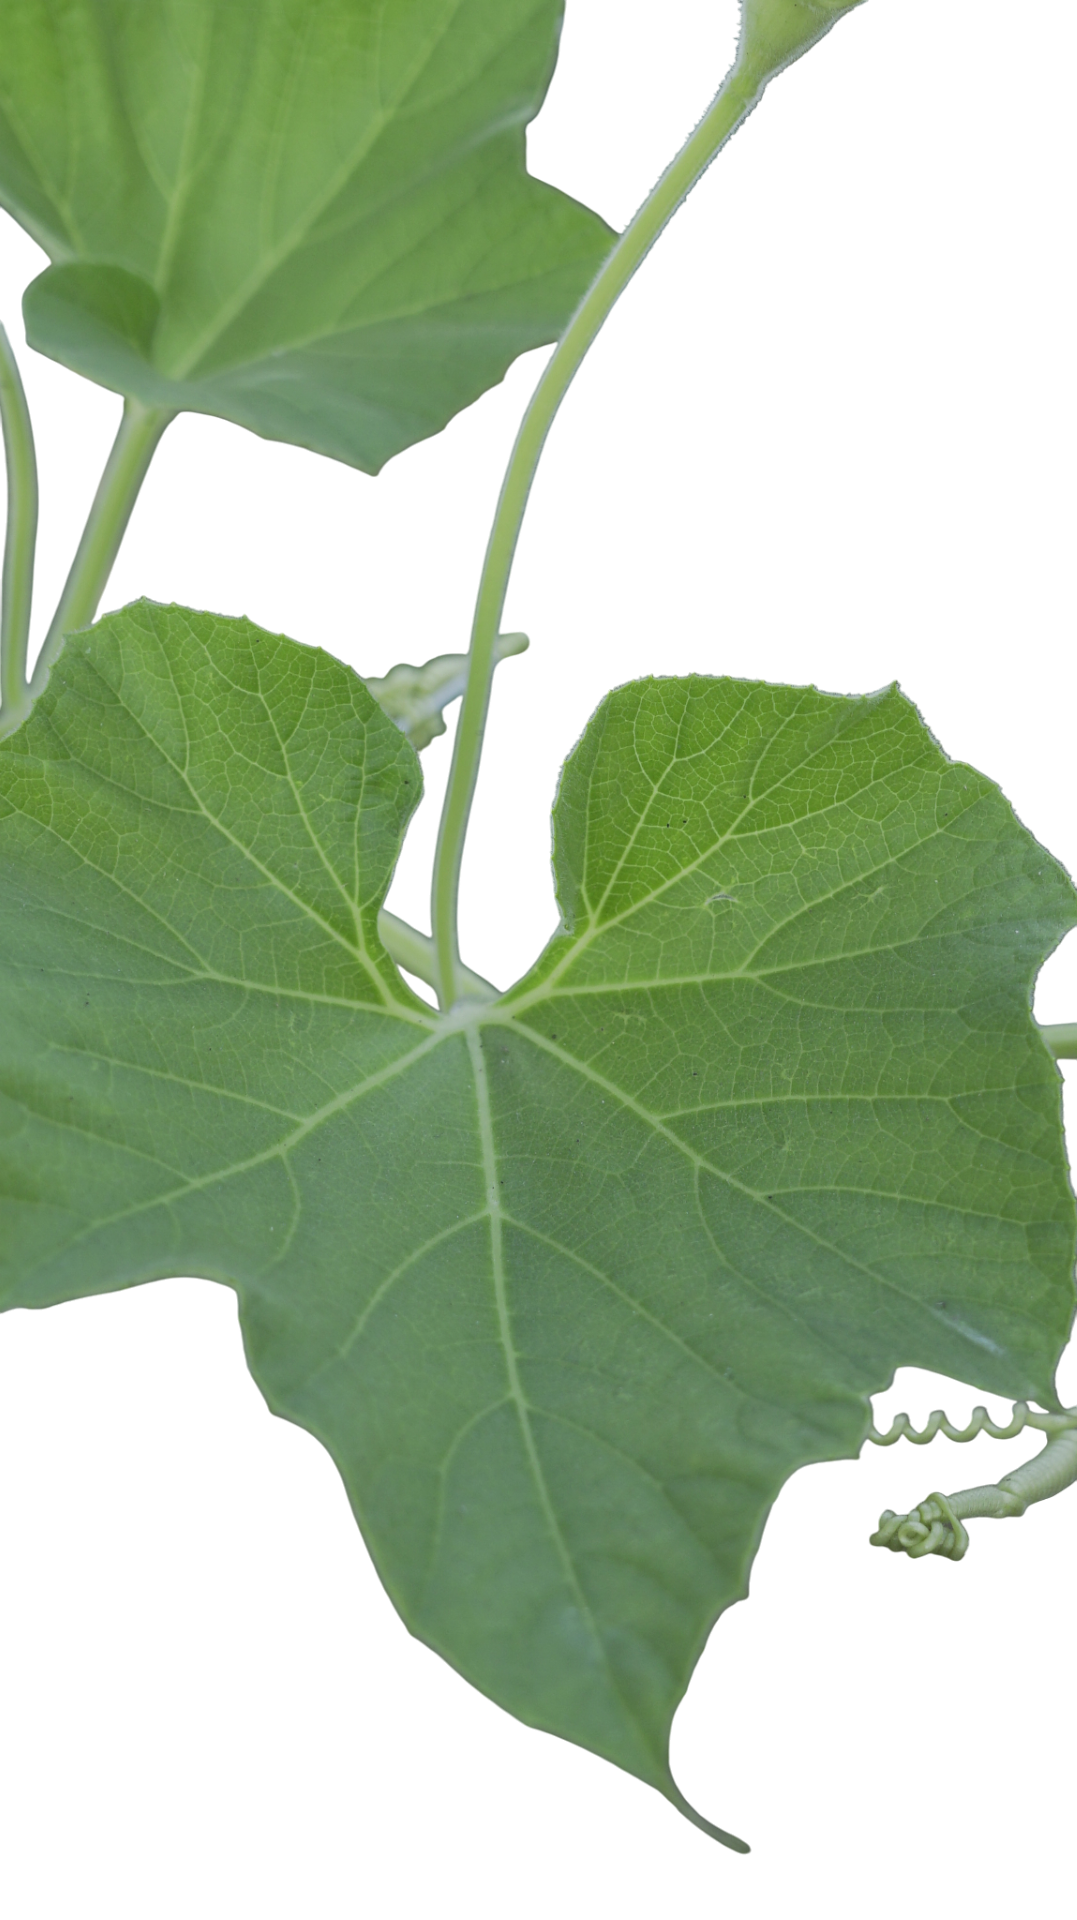
Crop: Bottle Gourd
Label: Healthy